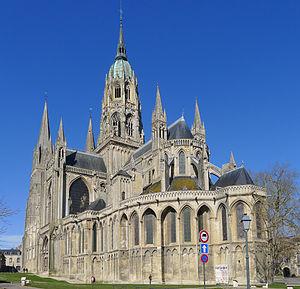
Bayeux - cathédrale